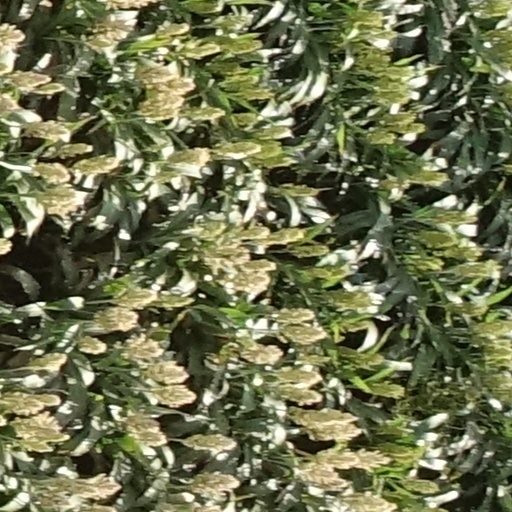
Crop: sorghum